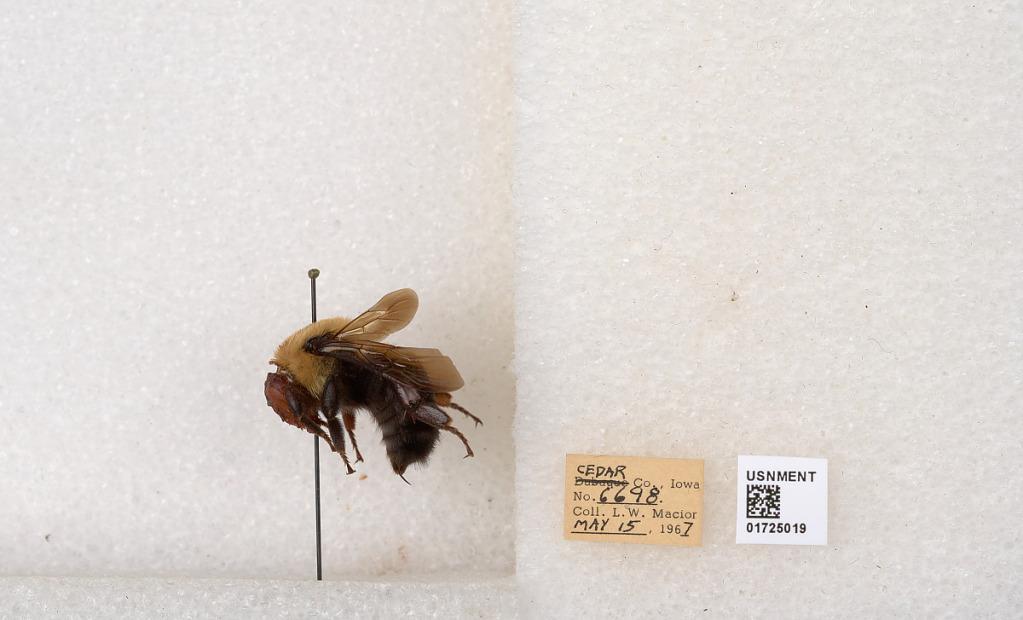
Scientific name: Bombus impatiens Cresson
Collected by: L. Macior
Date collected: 1967-5-15
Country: United States
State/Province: Iowa
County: Cedar
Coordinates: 41.7723, -91.1324